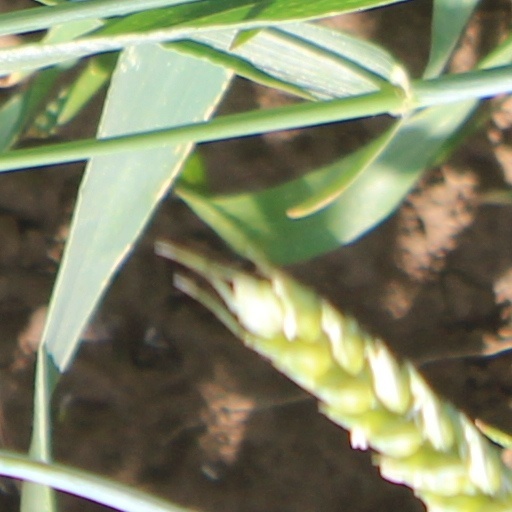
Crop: wheat